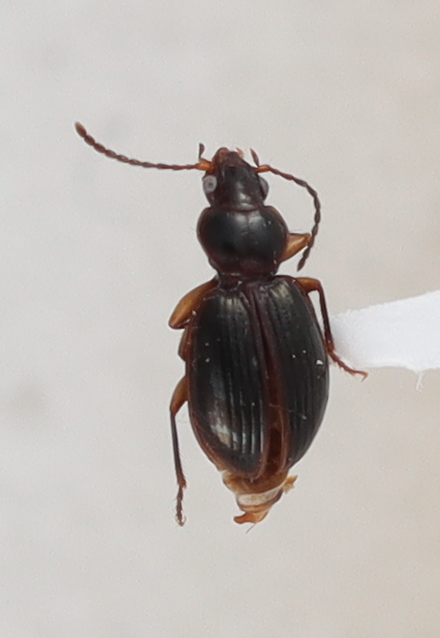
Scientific name: Mecyclothorax konanus
Plot: 6
Trap: W
Collected: 20230712